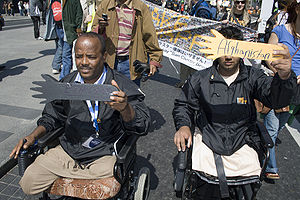
Konventionen mod klyngebomber / Historie
Dobbelt amputerede demonstranter fra Etiopien og Afghanistan ved Dublin konferencen
Konventionen mod klyngebomber er en international traktat som begrænser brugen af klyngebomber